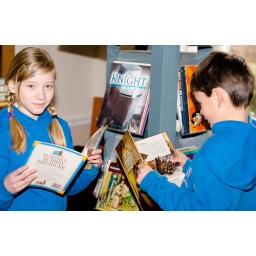
New books in the Woodleigh School library (4 of 4)